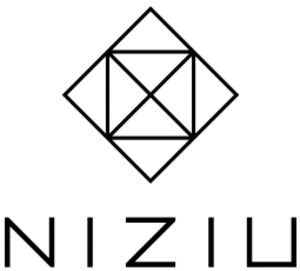
NiziU est un girl group japonais formé en 2020 par l'agence sud-coréenne JYP Entertainment en collaboration avec Sony Music Entertainment Japan.